Paul Durand-Ruel

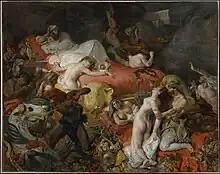
Delacroix's "Death of Sardanapalus", shown at the Daumier Exhibition on April 17, 1878. It was Delacroix's work that first captivated Durand-Ruel in 1855, and inspired him to pursue art dealing.

During the Franco-Prussian War of 1870–71, Durand-Ruel left Paris and escaped to London, where he met up with a number of exiled French artists including Charles-François Daubigny, Claude Monet and Camille Pissarro. In December 1870, he opened the first of ten Annual Exhibitions of the Society of French Artists at his new London gallery at 168 New Bond Street, under the management of Charles Deschamps.